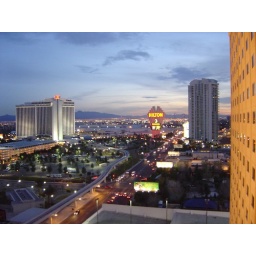
over the street pic from hotel window